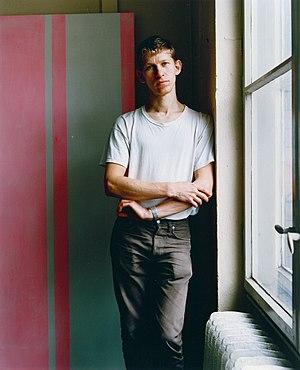
Michel Majerus, né le 9 juin 1967 à Esch-sur-Alzette et mort le 6 novembre 2002 à Niederanven, est un artiste germano-luxembourgeois.